Serradura

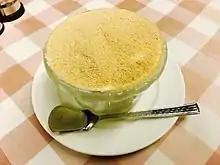
Serradura in a Portuguese restaurant in Macau

Serrdura is a Macau chain store selling cakes, sorbets, and serradura. The first retail store opened in May 2003. Currently, there are 3 branches in Macau. The store name Serrdura originated from the name of the Portuguese dessert, Serradura. Serradura is the signature dish of the store. The flavours of Serradura provided in the store include original, cookie, mango, durian, coffee, mango green tea, rocky road, and chocolate flavours.